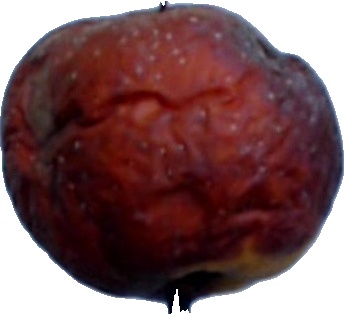
Label: apple_rotten_1